Sati (practice)

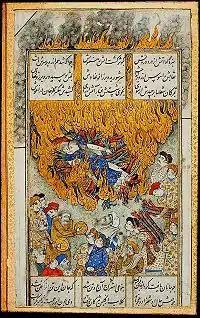
The bride throws herself on her husband's funeral pyre. This miniature painting made in Iran originates from the period of the Safavid dynasty, first half 17th century. (Attributed to the painter Muhammad Qasim.)

The 18th-century Flemish painter Frans Balthazar Solvyns provided the only known eyewitness account of an Indian sati involving a burial. Solvyns states that the custom included the woman shaving her head, music and the event was guarded by East India Company soldiers. He expressed admiration for the Hindu woman, but also calls the custom barbaric.